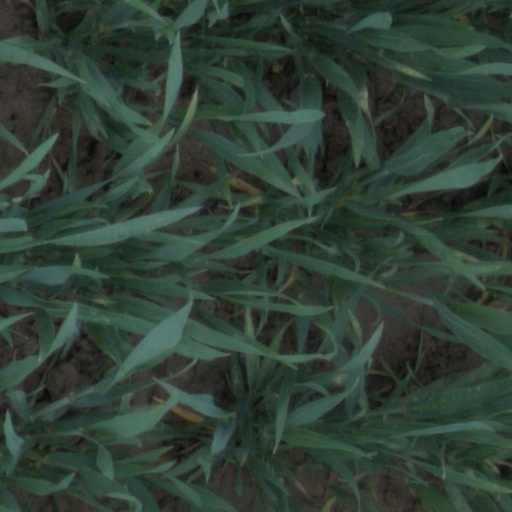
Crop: wheat